Nancy Hanks (horse)

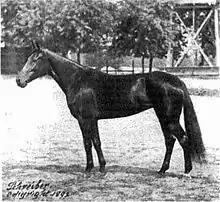

Nancy Hanks (1886 – August 16, 1915) was an undefeated Standardbred trotting mare named for Abraham Lincolns mother. She was the first 2:05 trotter in harness-racing history.